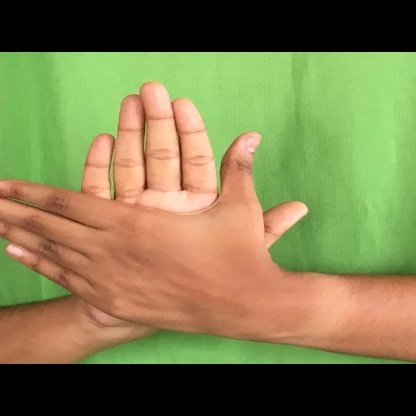
Mudra: Chakra